Charles James Berridge Aldis

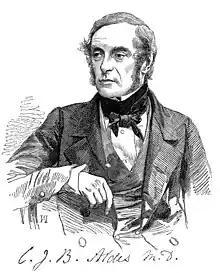
Charles James Berridge Aldis

Charles James Berridge Aldis (16 January 1808 – 26 July 1872) was an English physician, son of Sir Charles Aldis.